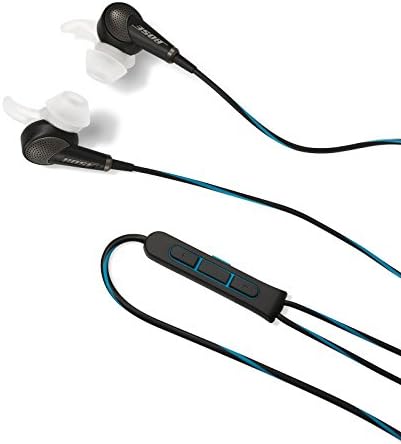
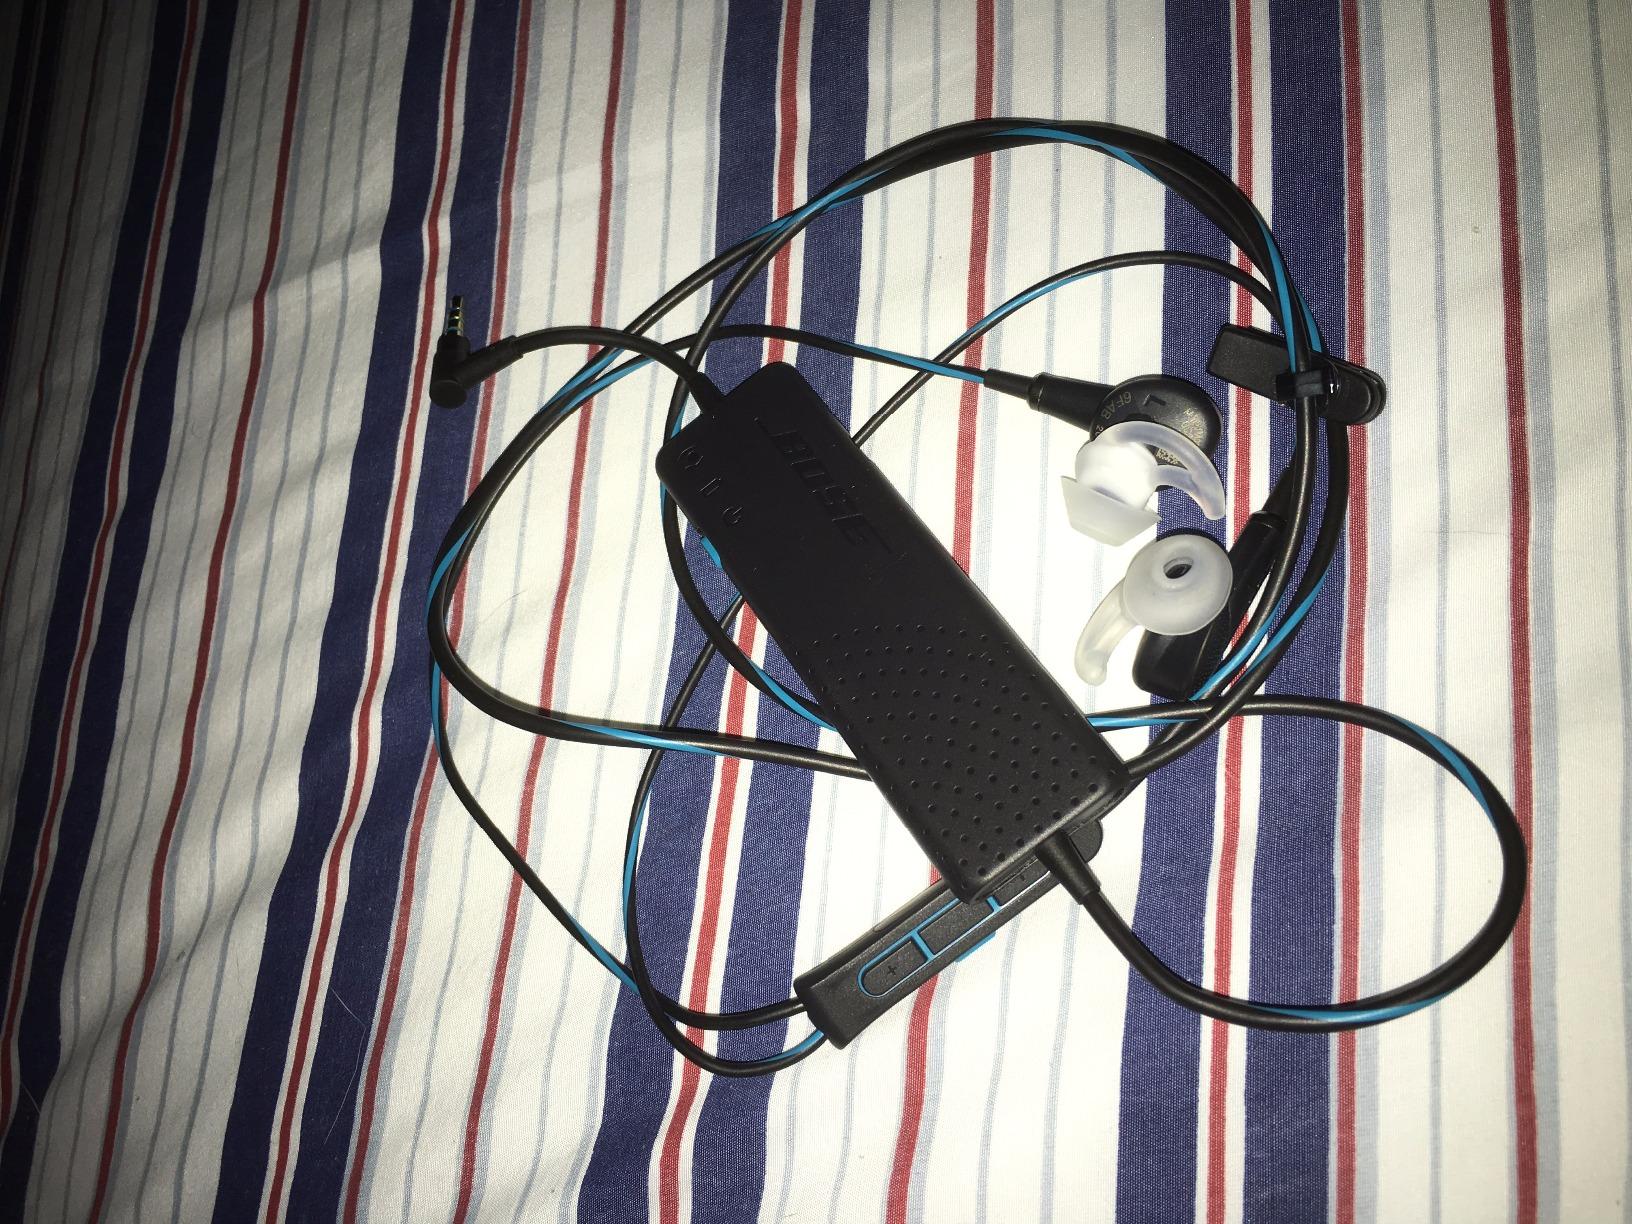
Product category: headphones
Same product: yes